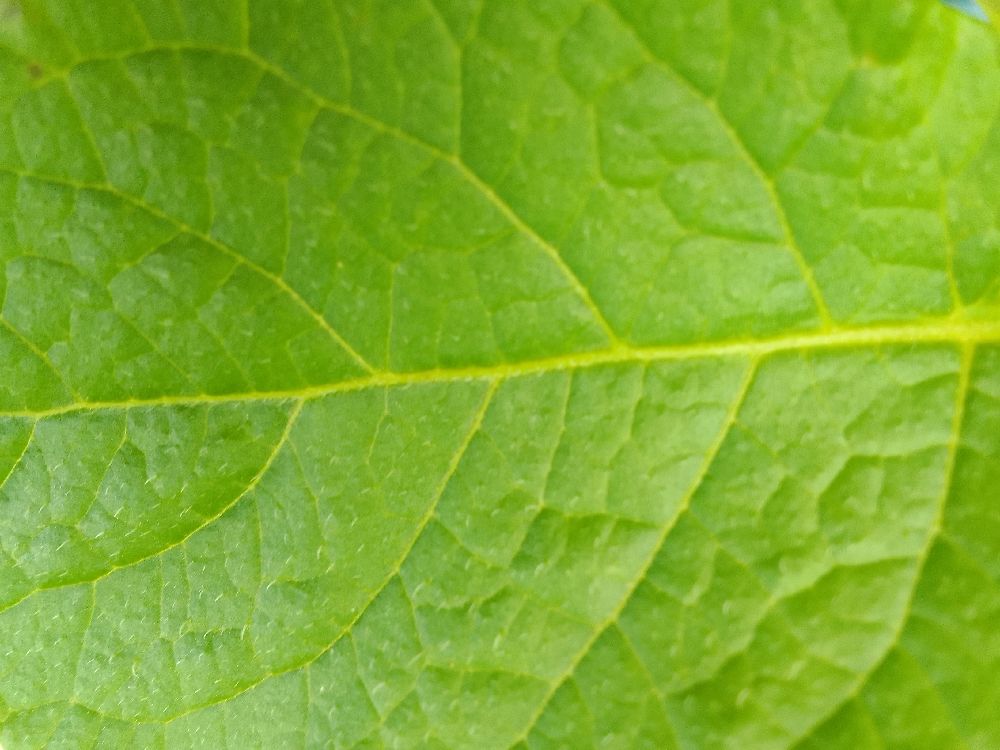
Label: Healthy